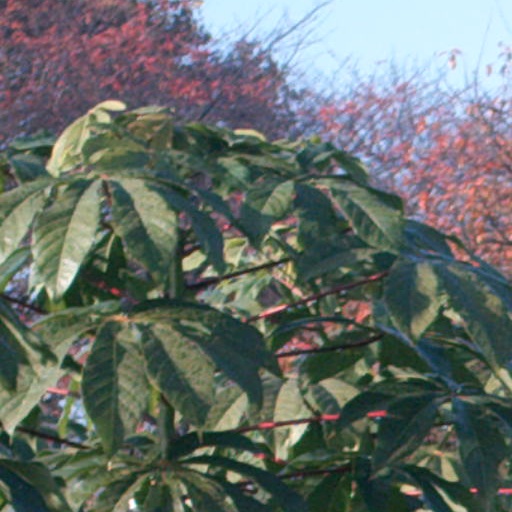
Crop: cassava